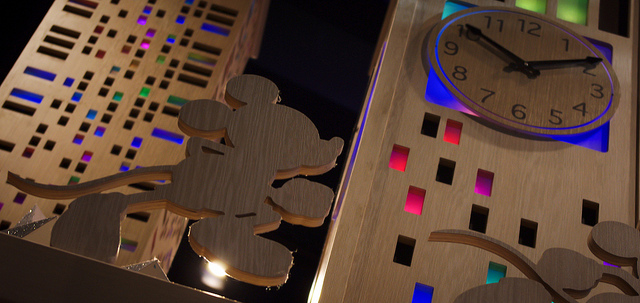
user: Given an image and a question. Answer the question in a short answer. Question: What character is that? Short Answer:
assistant: mickey mouse